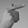
ASL letter: G